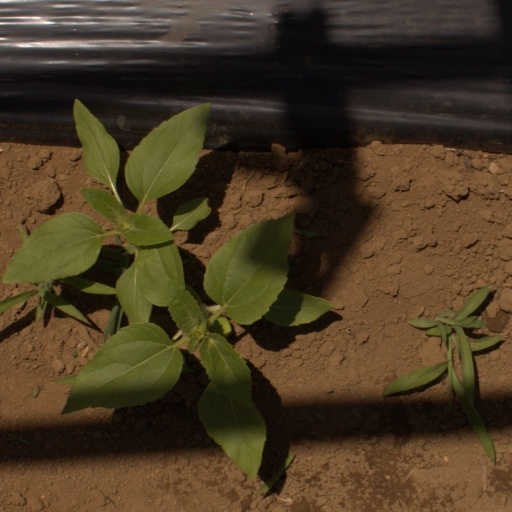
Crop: Jerusalem artichoke